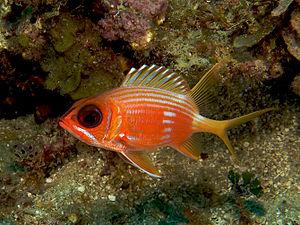
La sous-famille des Holocentrinae regroupe des poissons communément appelés poissons écureuil par les Anglais et poissons hussard par les Allemands mais indifféremment poissons écureuil ou poissons soldats par les Français.
Les Holocentridés forment une famille de poissons téléostéens aussi appelés « Poissons-soldats ». Les poissons-soldats au sens strict sont les espèces du genre Holocentrus. Dans l'ordre des Beryciformes, cette famille est celle qui comporte le plus d'espèces.
Holocentrus rufus, aussi anciennement appelé Marignon soldat par la FAO, est une espèce de poissons de la famille des Holocentridés. Répartis en Atlantique ouest, les plus grands individus peuvent atteindre 32 cm à 35 cm..